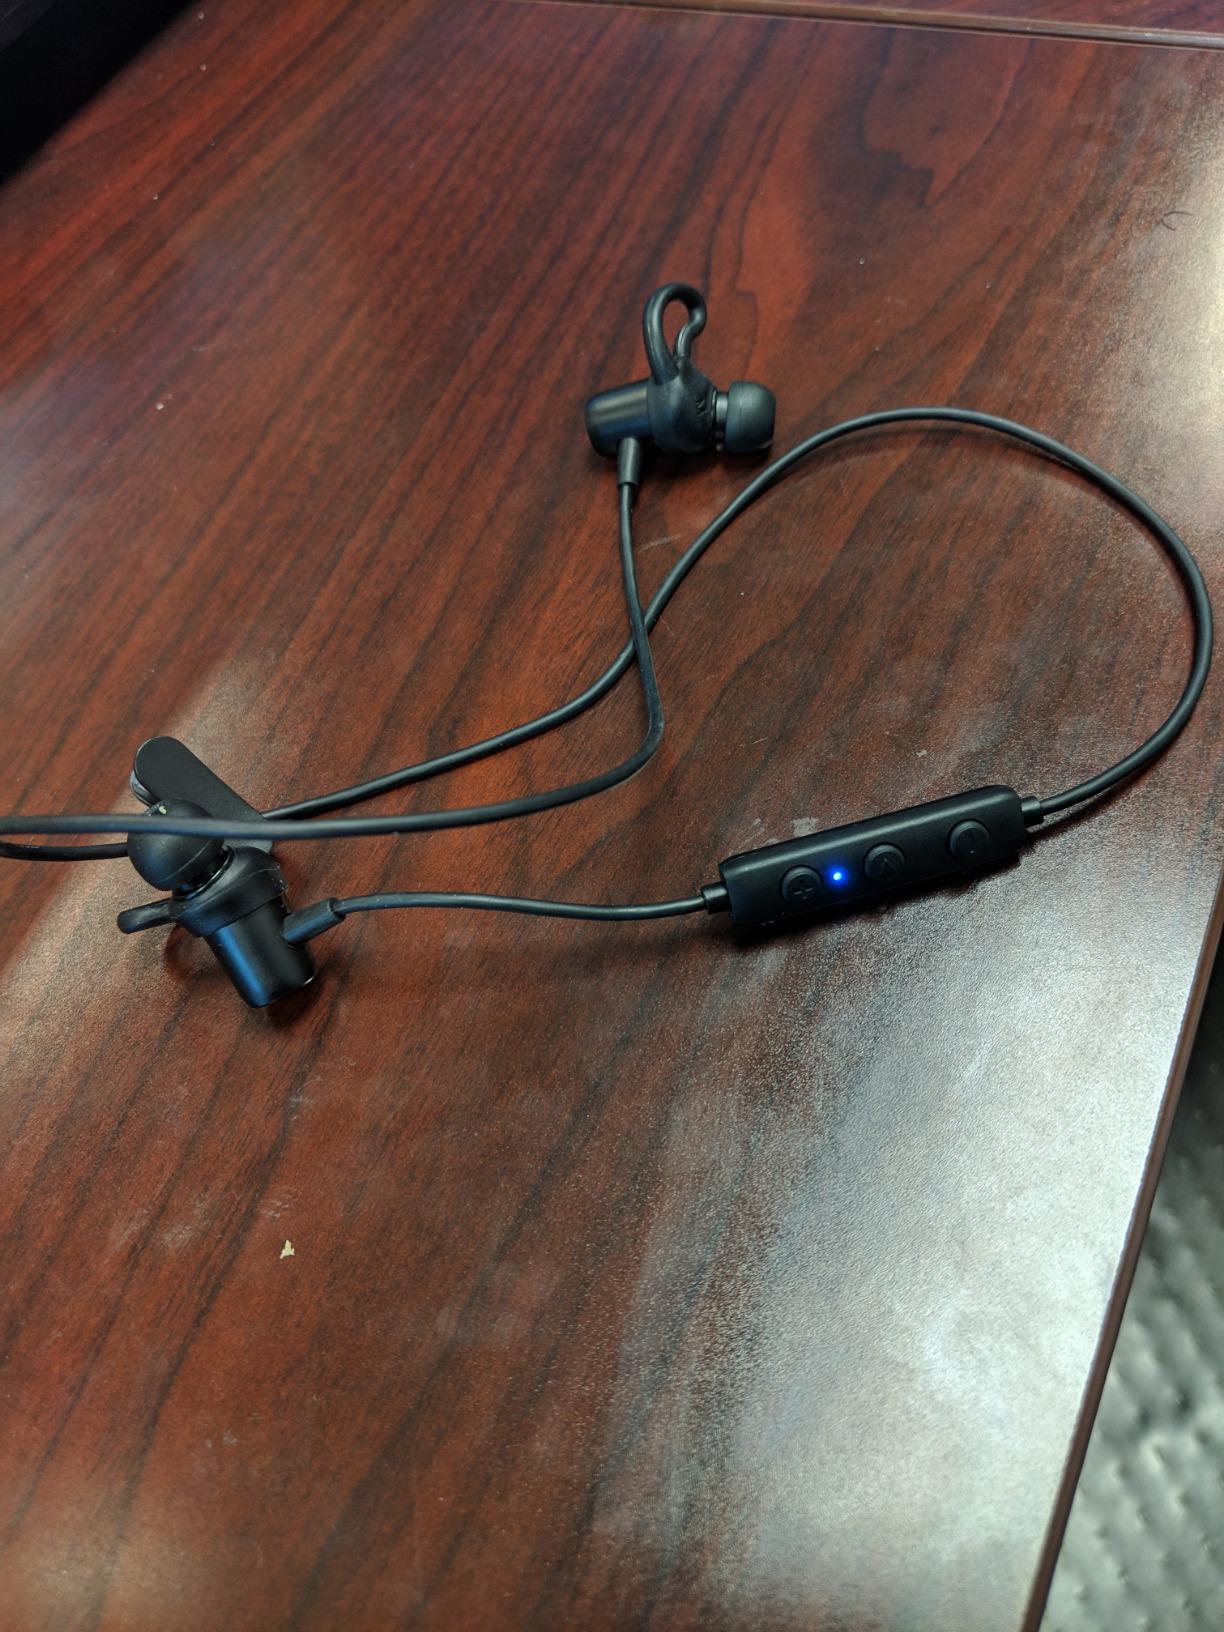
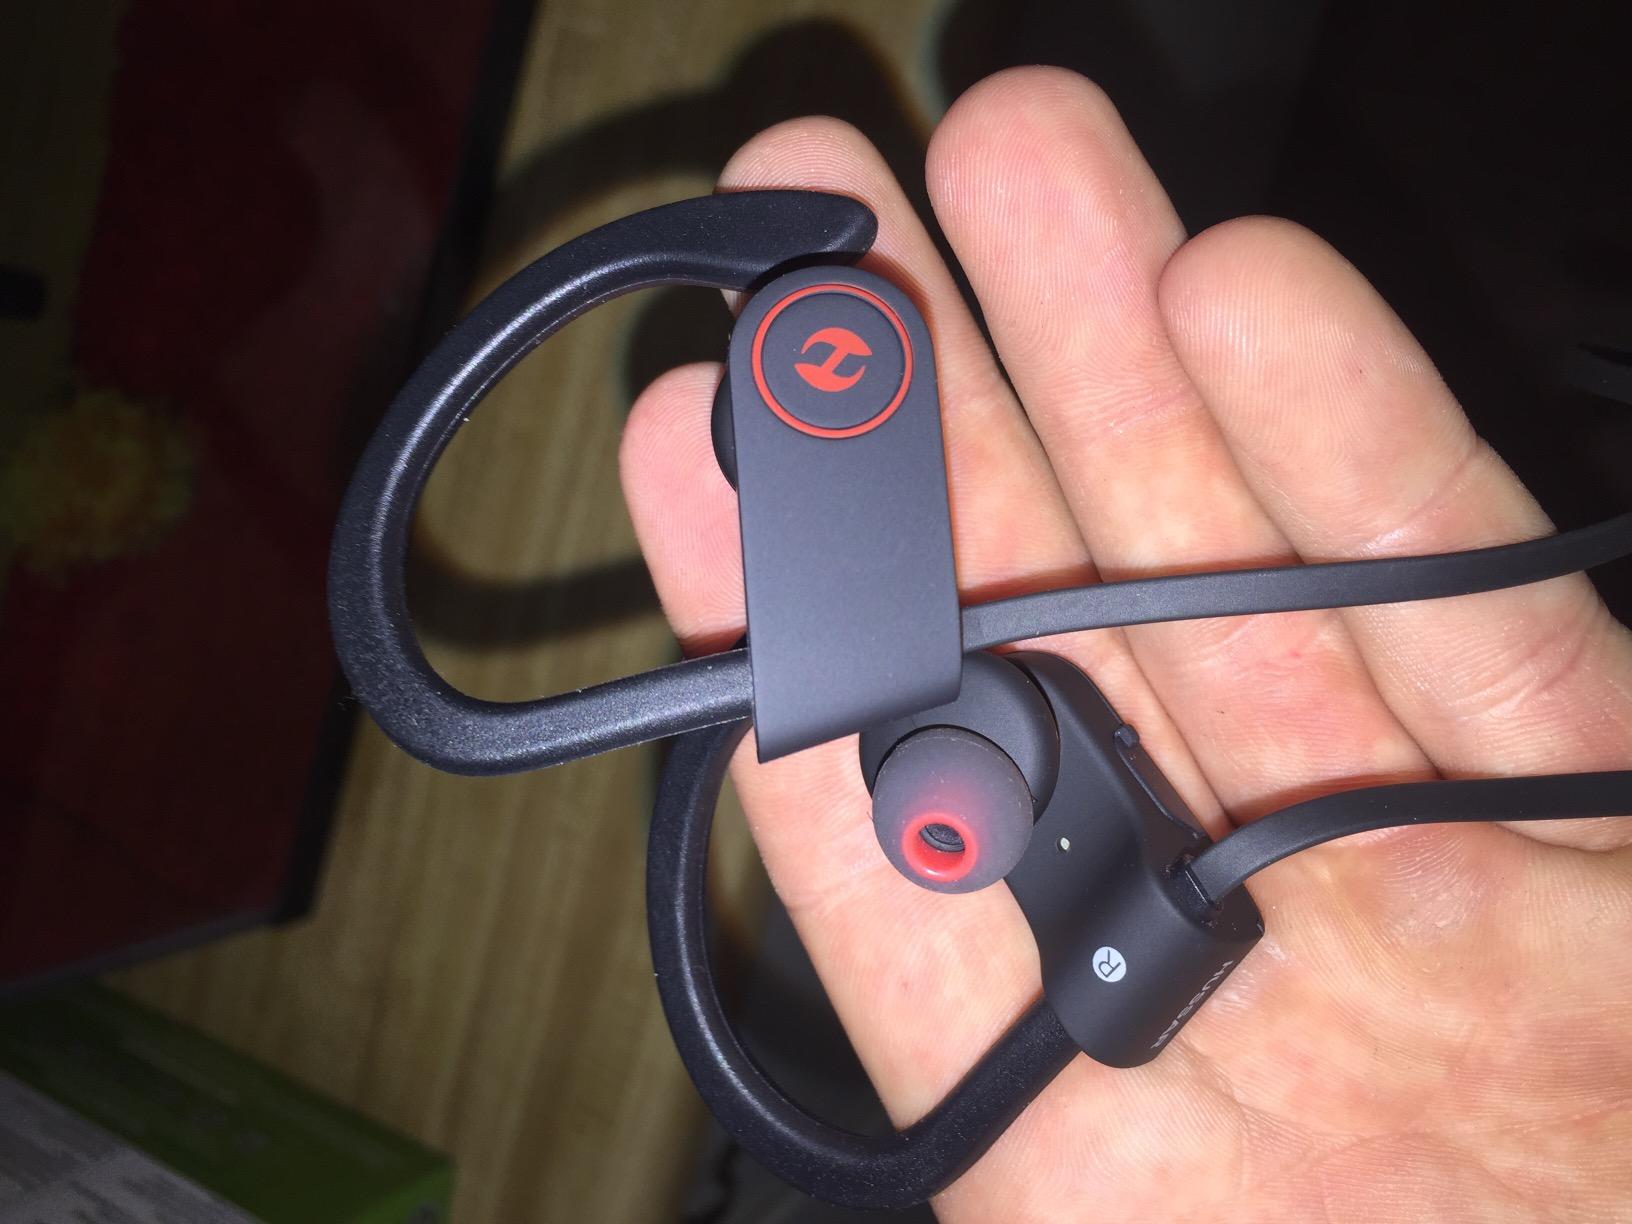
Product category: headphones
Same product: no